The Fourth Direction

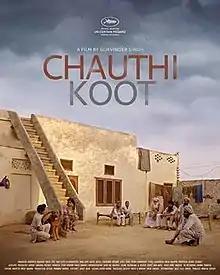
Film poster.

The Fourth Direction (Punjabi: Chauthi Koot) is a 2015 Indian Punjabi-language drama film directed by Gurvinder Singh. It is based on the short stories "The Fourth Direction" and "I Am Feeling Fine Now" from Indian author Waryam Singh Sandhu's 2005 collection "Chauthi Koot". The film is produced by Kartikeya Narayan Singh and is set around the Sikh separatist movement of the 1980s. It is the second part of Singh’s "Punjab Trilogy", after "Alms for a Blind Horse" (2011), and is followed by "Crescent Night" (2022).